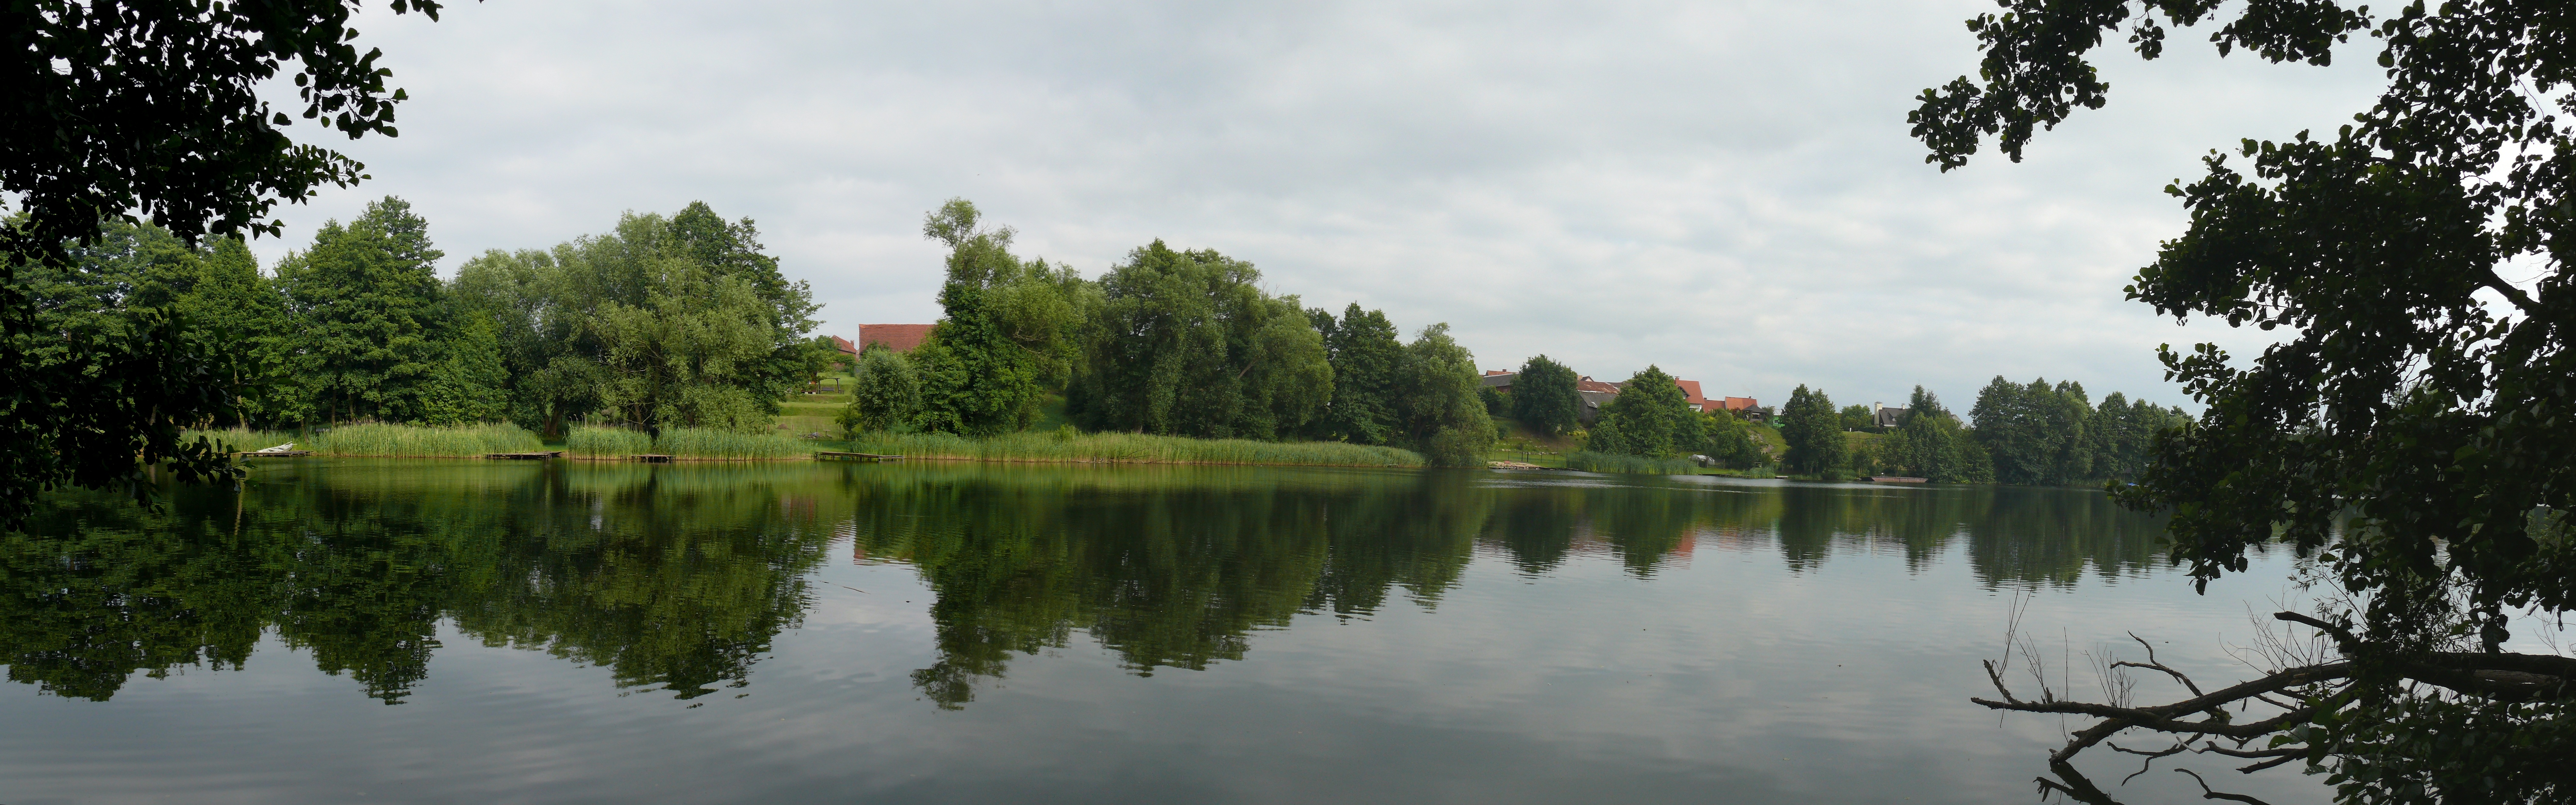
tree, water, forest, lake, panorama, summer, pond, reflection, body of water, wetland, habitat, ecosystem, fish pond, bayou